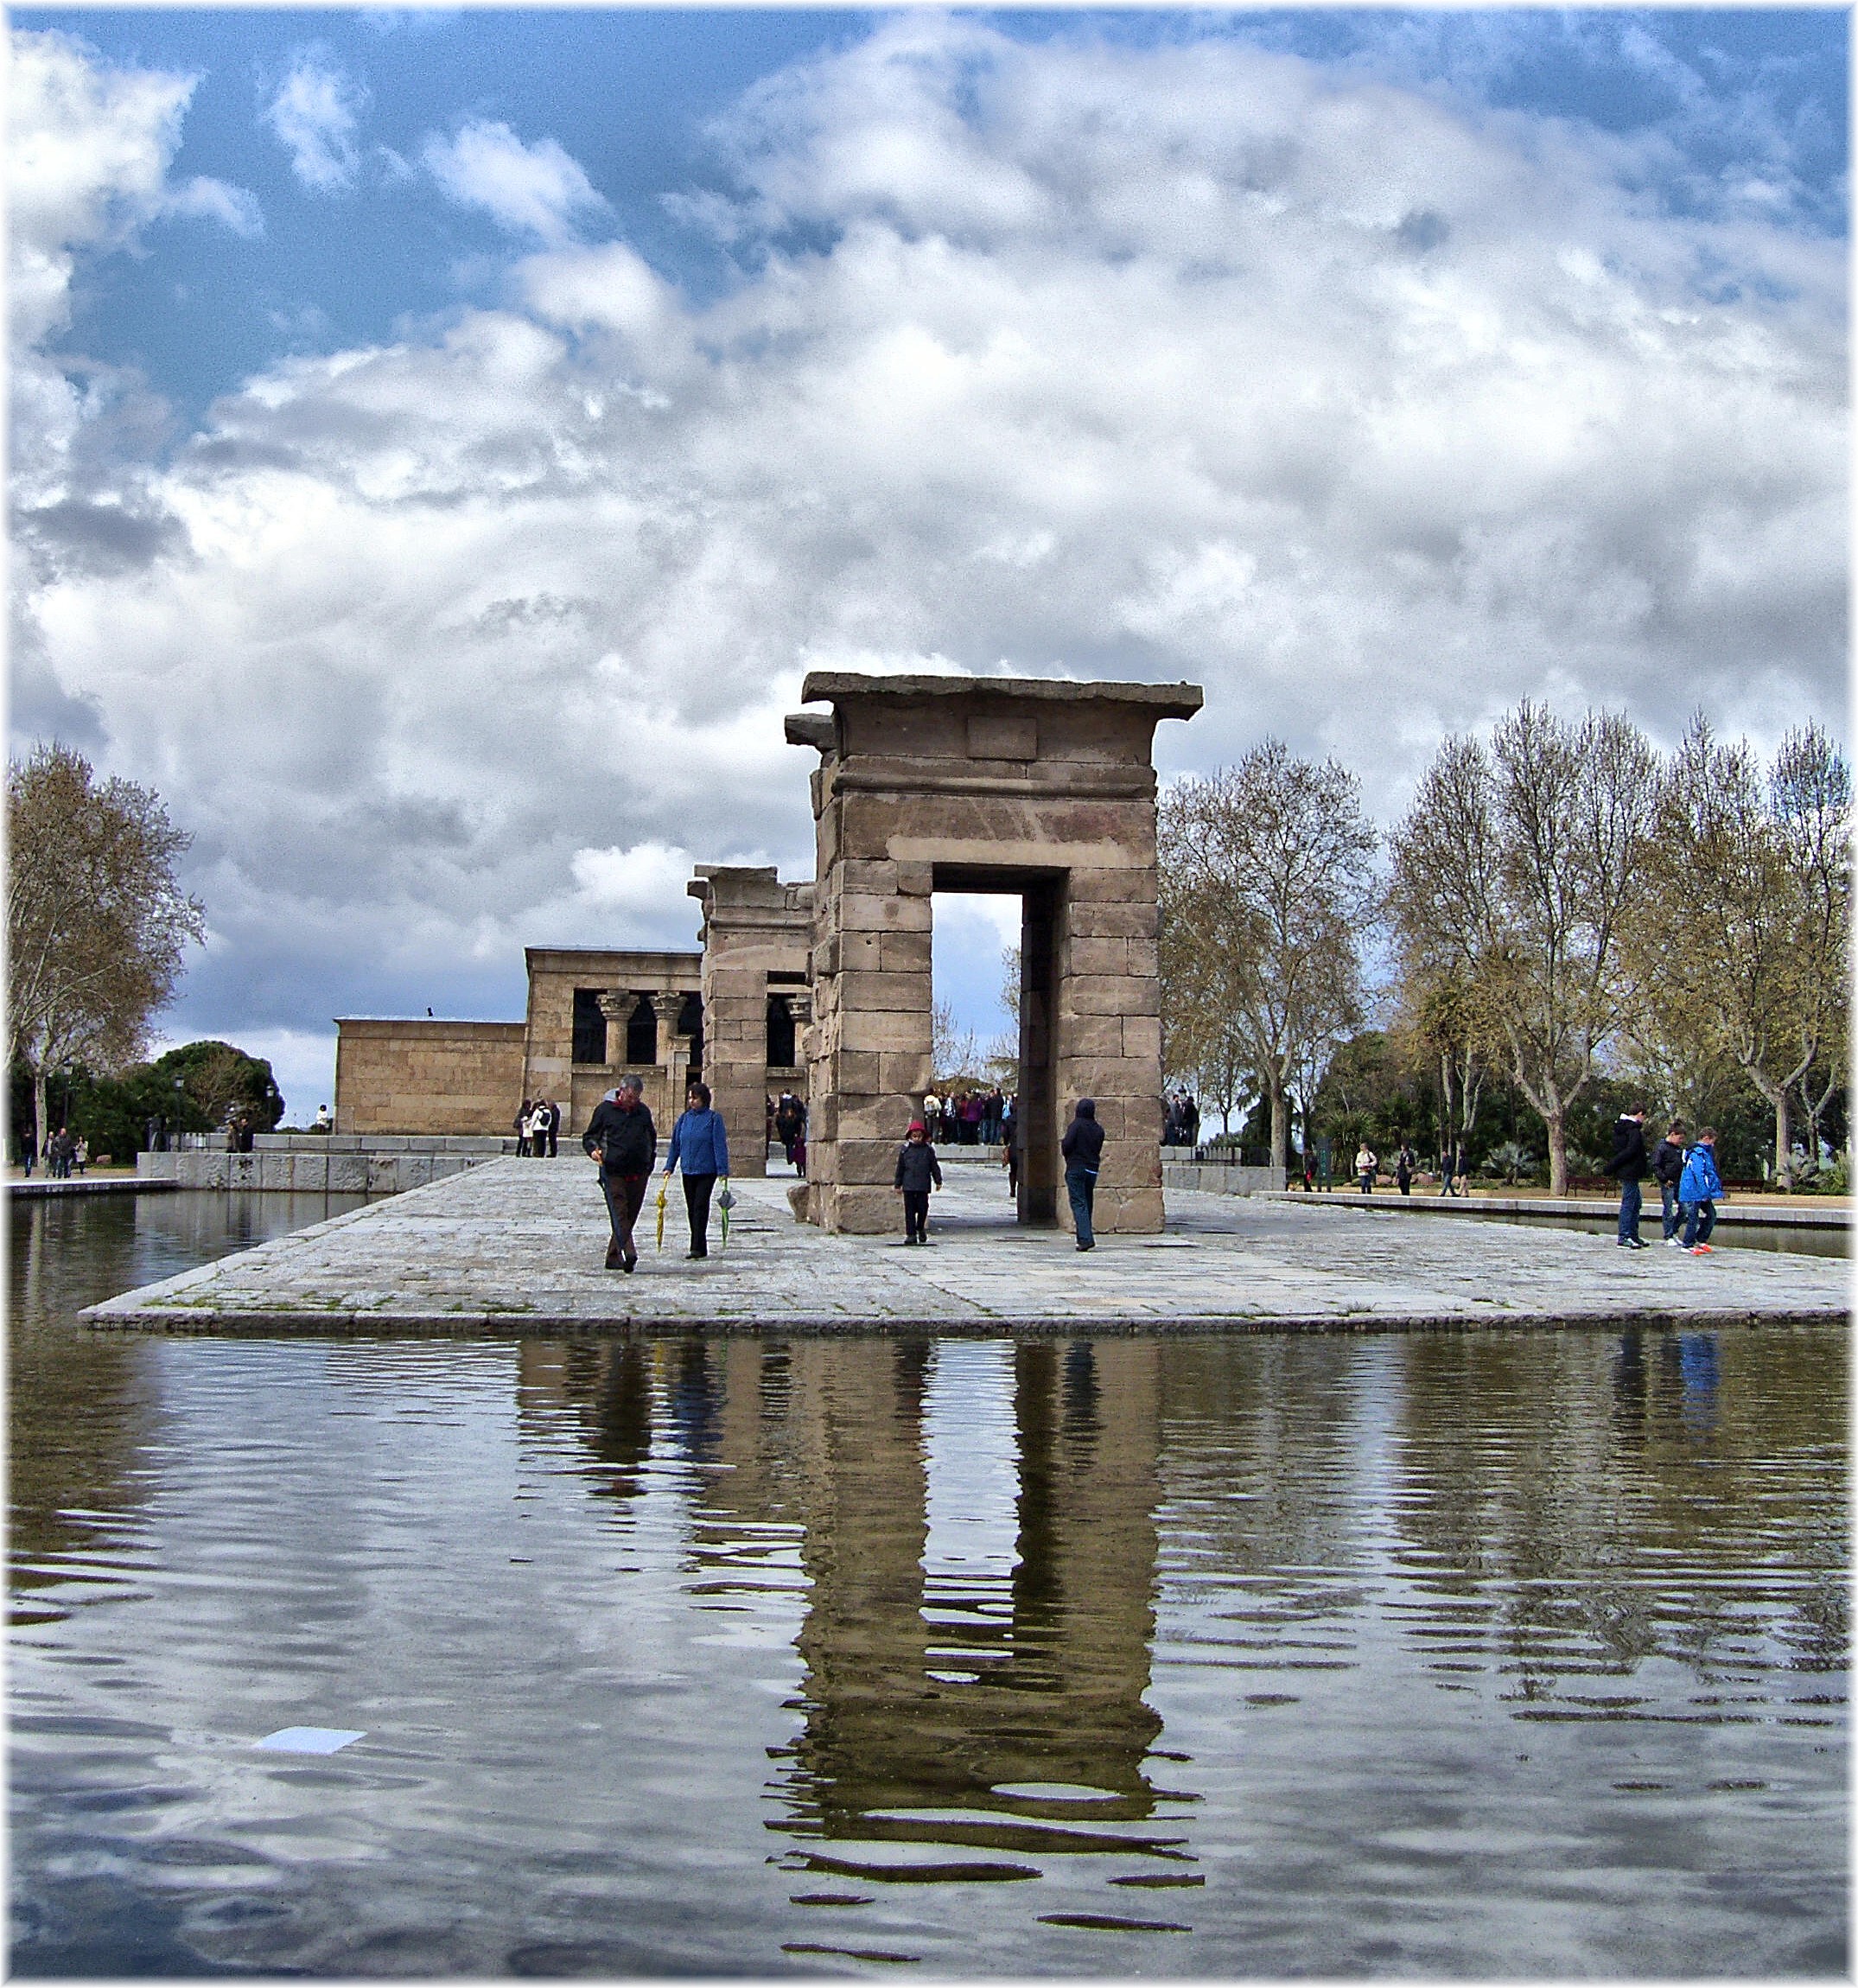
water, winter, lake, river, vacation, reflection, waterway